Inveravon

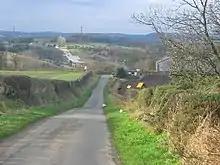
Inveravon - towards Polmont Ski Slope. The road follows the line of the Antonine Wall

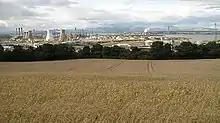
Wheat above Inveravon, with Grangemouth Oil Refinery

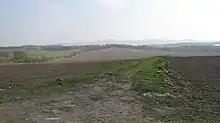
Farm track from the site of the Antonine Wall

Inveravon is sited on the east side of the River Avon in Scotland. It was long considered to be the likely site for a Roman Fort on the Antonine Wall in Scotland. The fort is one of the most dubious on the wall although some excavation and geophysics has been done. Near Inveravon Tower, the bare traces of a fort were found but there is nothing that an unskilled visitor could identify. Several excavations have unearthed the site's foundations as well as a section of the Military Way. Cobbled surfaces and some stone walls were found. Also ‘expansions’ were discovered, perhaps used as signal or beacon towers.